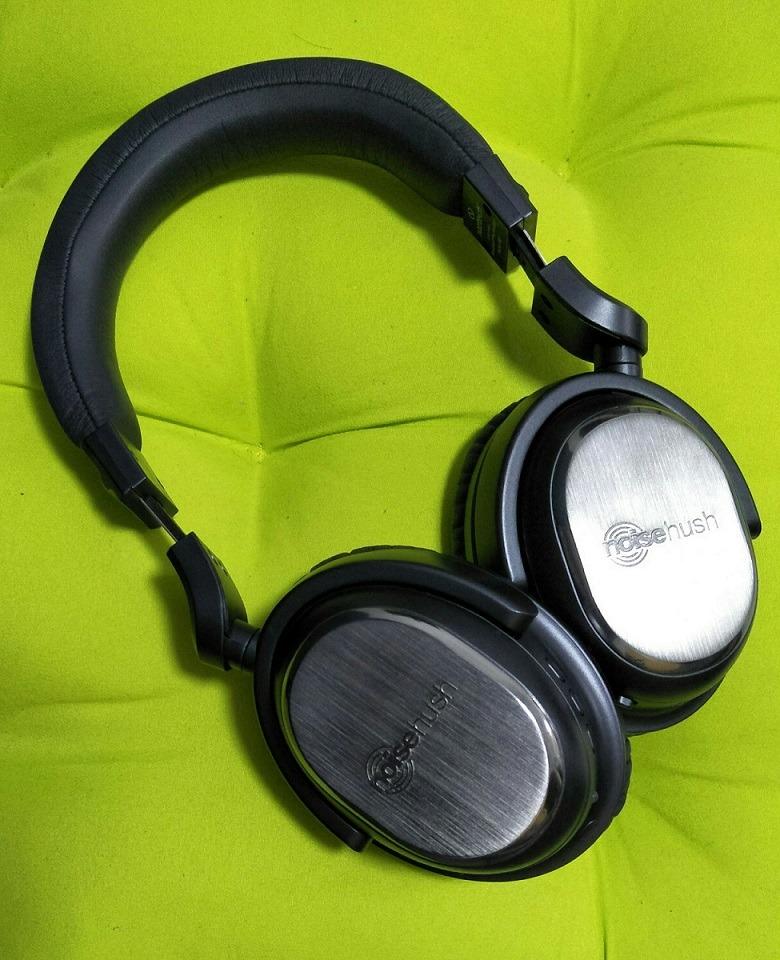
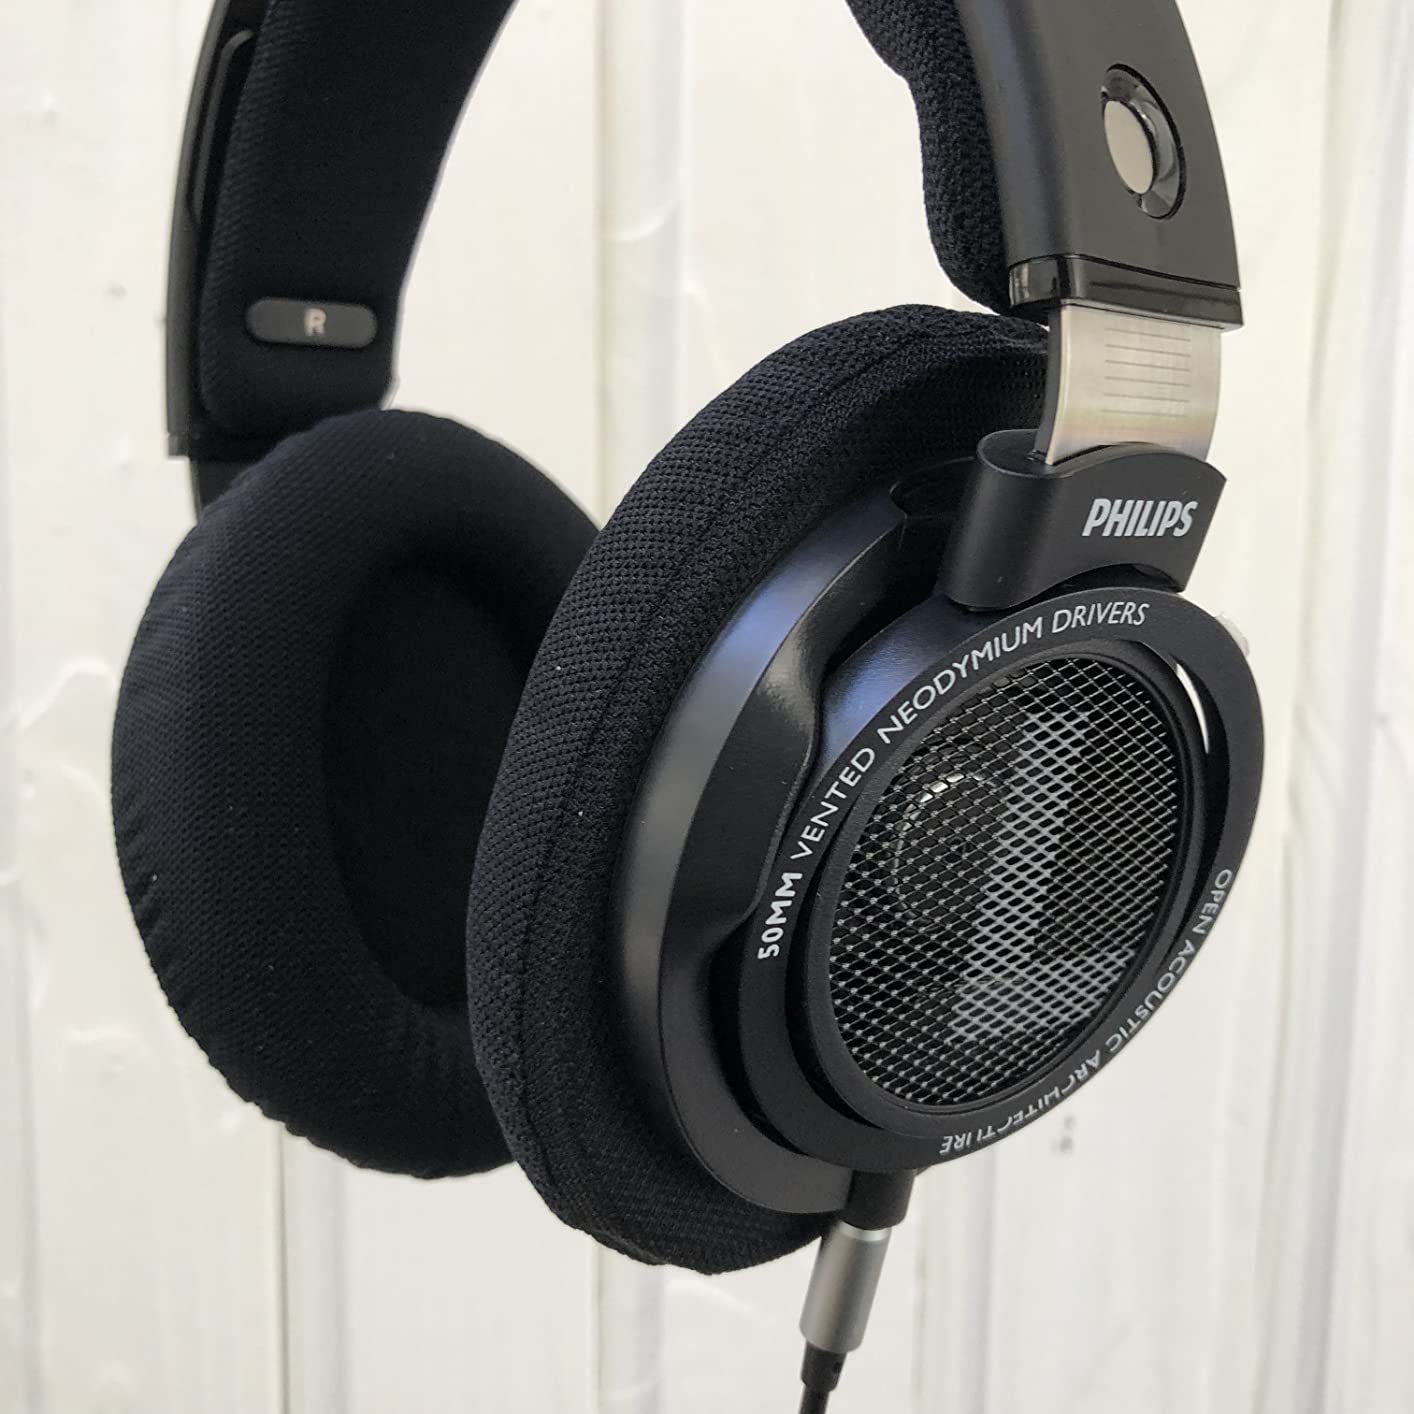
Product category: headphones
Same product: no